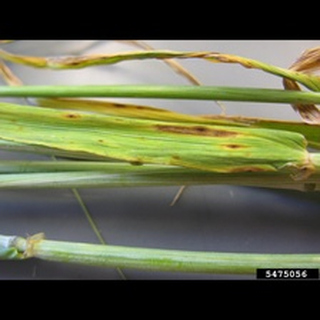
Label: wheat_tan_spot